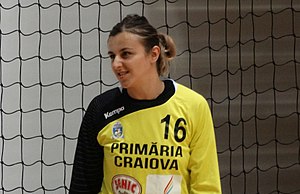
Julija Dumanska
Julija Dumanska er en rumænsk håndboldspiller som spiller for SCM Râmnicu Vâlcea og Rumæniens kvindehåndboldlandshold.